Oleh Kulinich

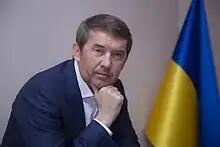
Kulinich in 2021

Oleh Ivanovych Kulinich (born 25 November 1966) is a Ukrainian politician currently serving as a People's Deputy of Ukraine in the 9th Ukrainian Verkhovna Rada (parliament), having previously served in the seventh and eighth convocations. He is the head of the Dovira group in the Verkhovna Rada.